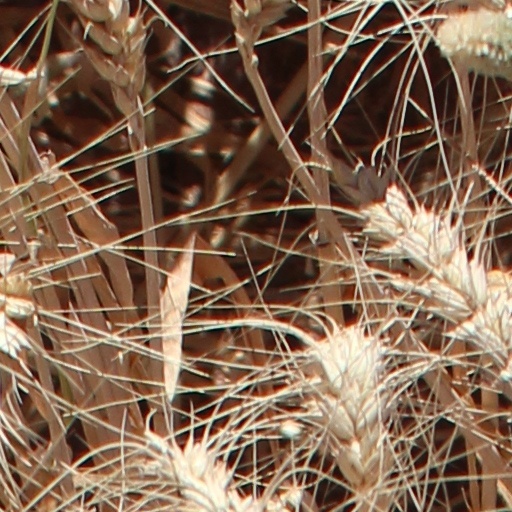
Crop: wheat